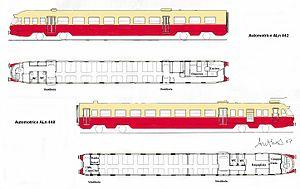
Les automotrices Breda ALn 442-448 sont des rames automotrices diesel doubles des Chemins de fer Italiens construites par Breda C.F. à la fin des années 1950. Ce matériel fut conçu dans le but d’assurer les services internationaux Trans-Europ-Express qui se mettaient en place et d’assurer, à ce titre, les liaisons entre Milan et les grandes villes européennes. Leur traction diesel autonome permettait de s’affranchir des normes techniques propres aux différents réseaux nationaux nécessitant des changements de matériel de traction lors du passage des frontières, accélérant ainsi les liaisons.